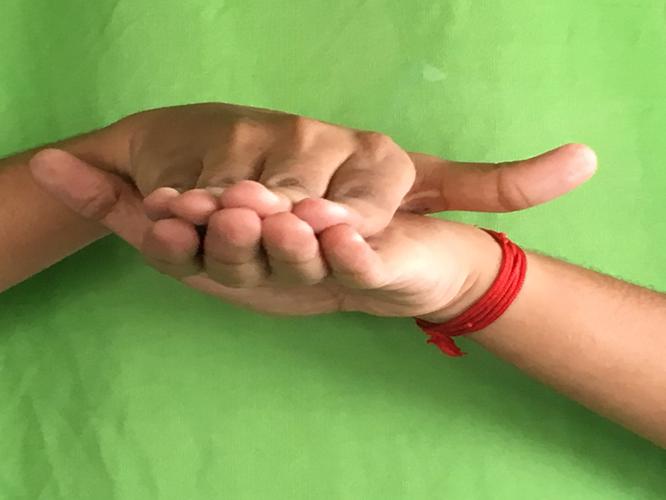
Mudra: Matsya
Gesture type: double_hand